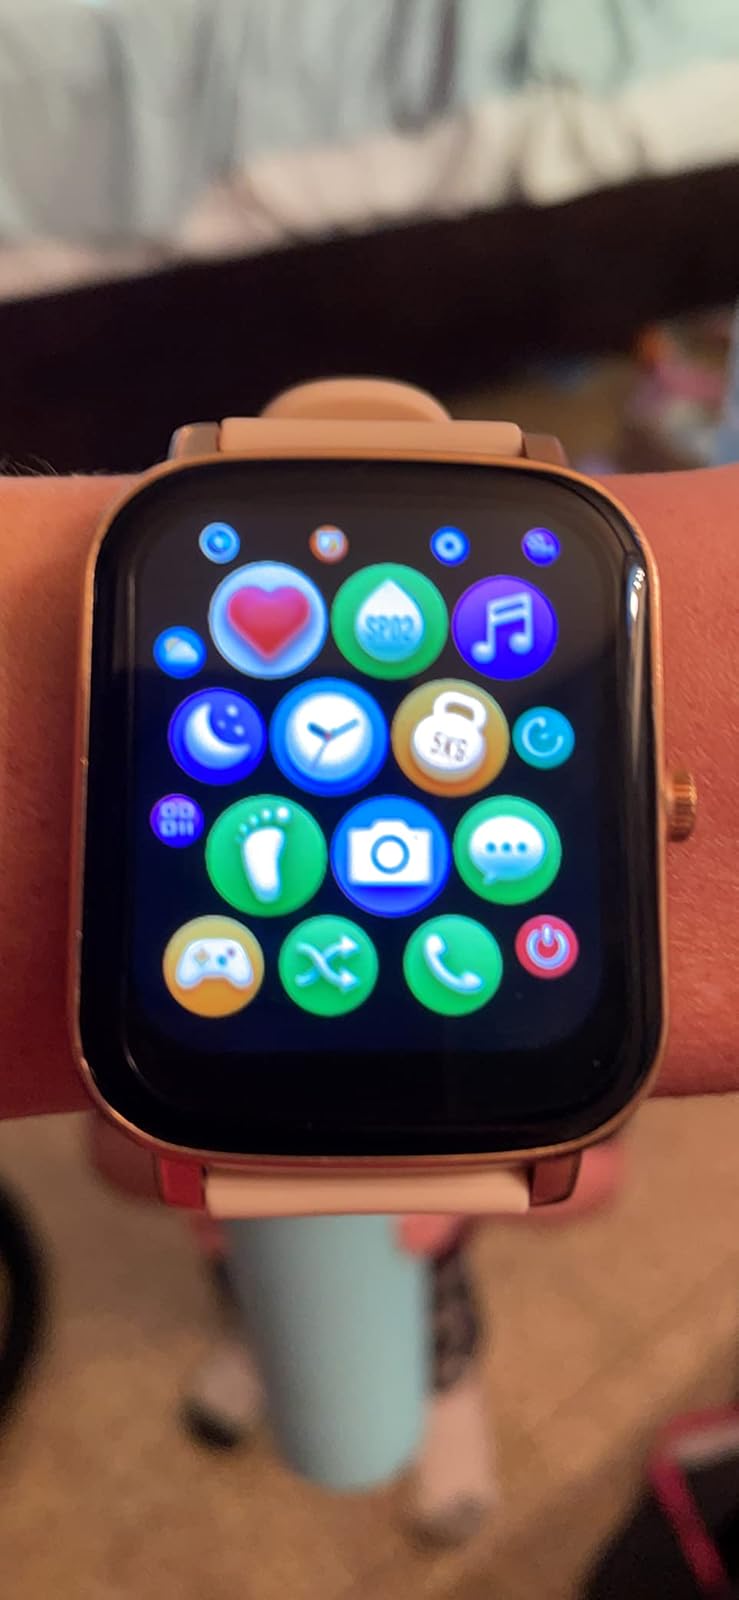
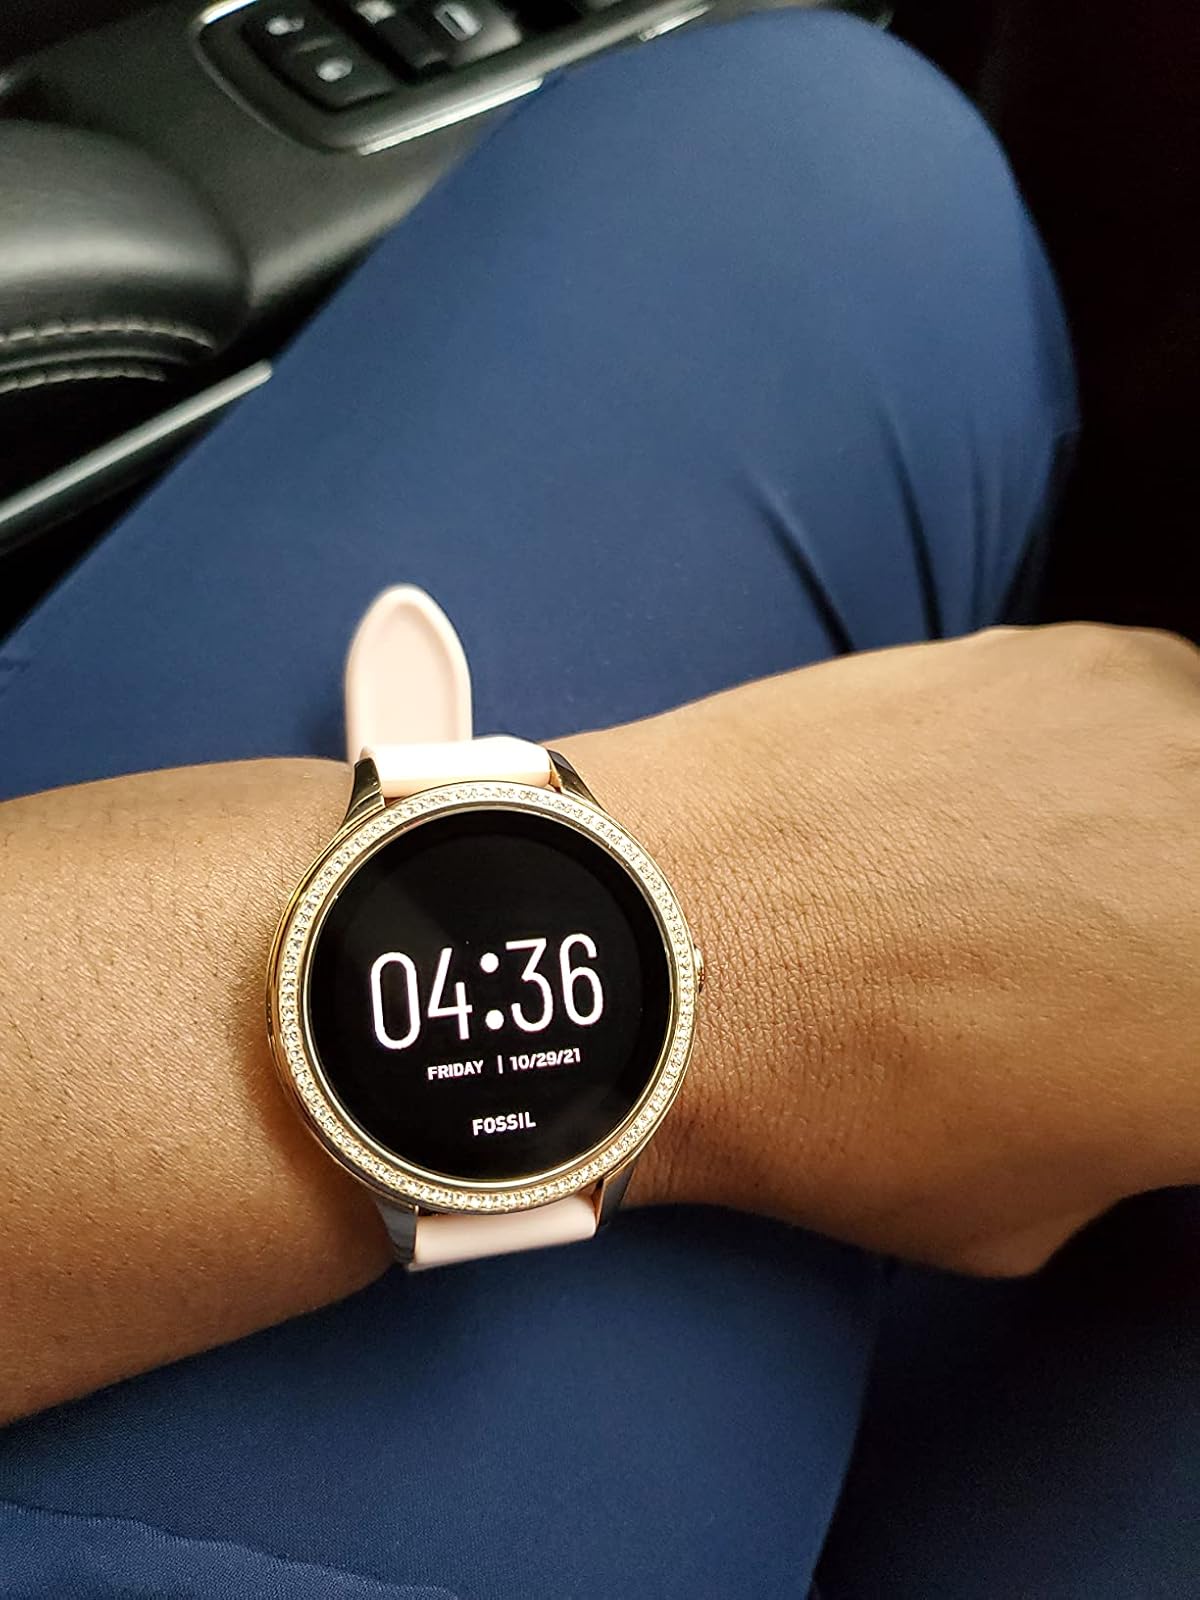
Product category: smartwatch
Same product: no